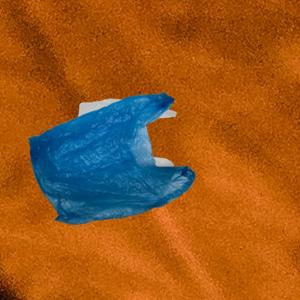
Label: plasticbags